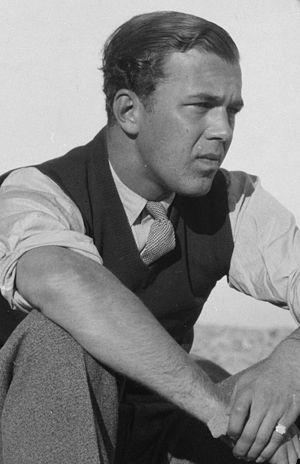
Le prince Bertil de Suède, né le 28 février 1912 à Stockholm et mort dans la même ville, le 5 janvier 1997, est le quatrième enfant et troisième fils du roi Gustave VI Adolphe de Suède et de sa première femme, née princesse Margaret de Connaught. Il était apparenté à tout le Gotha.
Lillian May Davies, devenue la princesse Lilian de Suède, duchesse de Halland, née le 30 août 1915 à Swansea et morte le 10 mars 2013 à Stockholm, est un mannequin britannique, membre de la famille royale de Suède à la suite de son mariage en 1976 avec le prince Bertil de Suède, duc de Halland, oncle du roi Charles XVI Gustave de Suède.